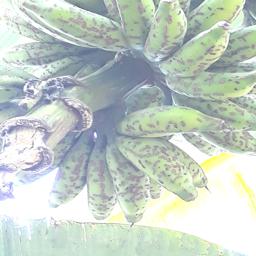
Label: BANANA FRUIT- SCARRING BEETLE